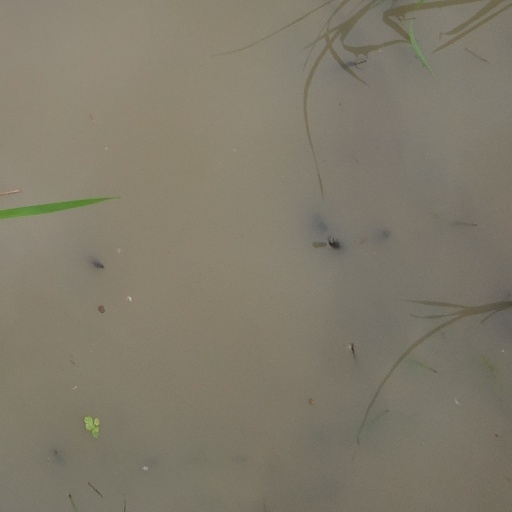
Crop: rice